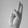
ASL letter: U